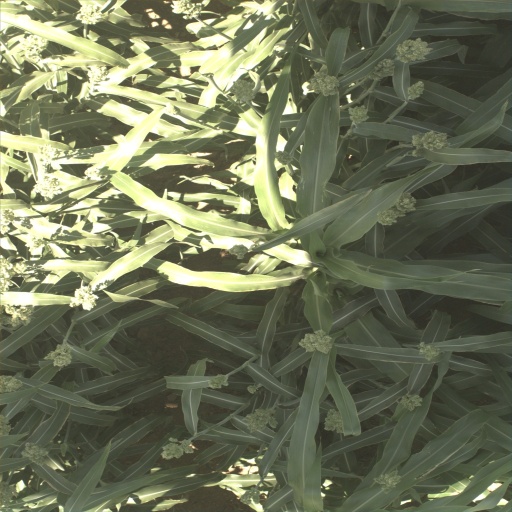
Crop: sorghum